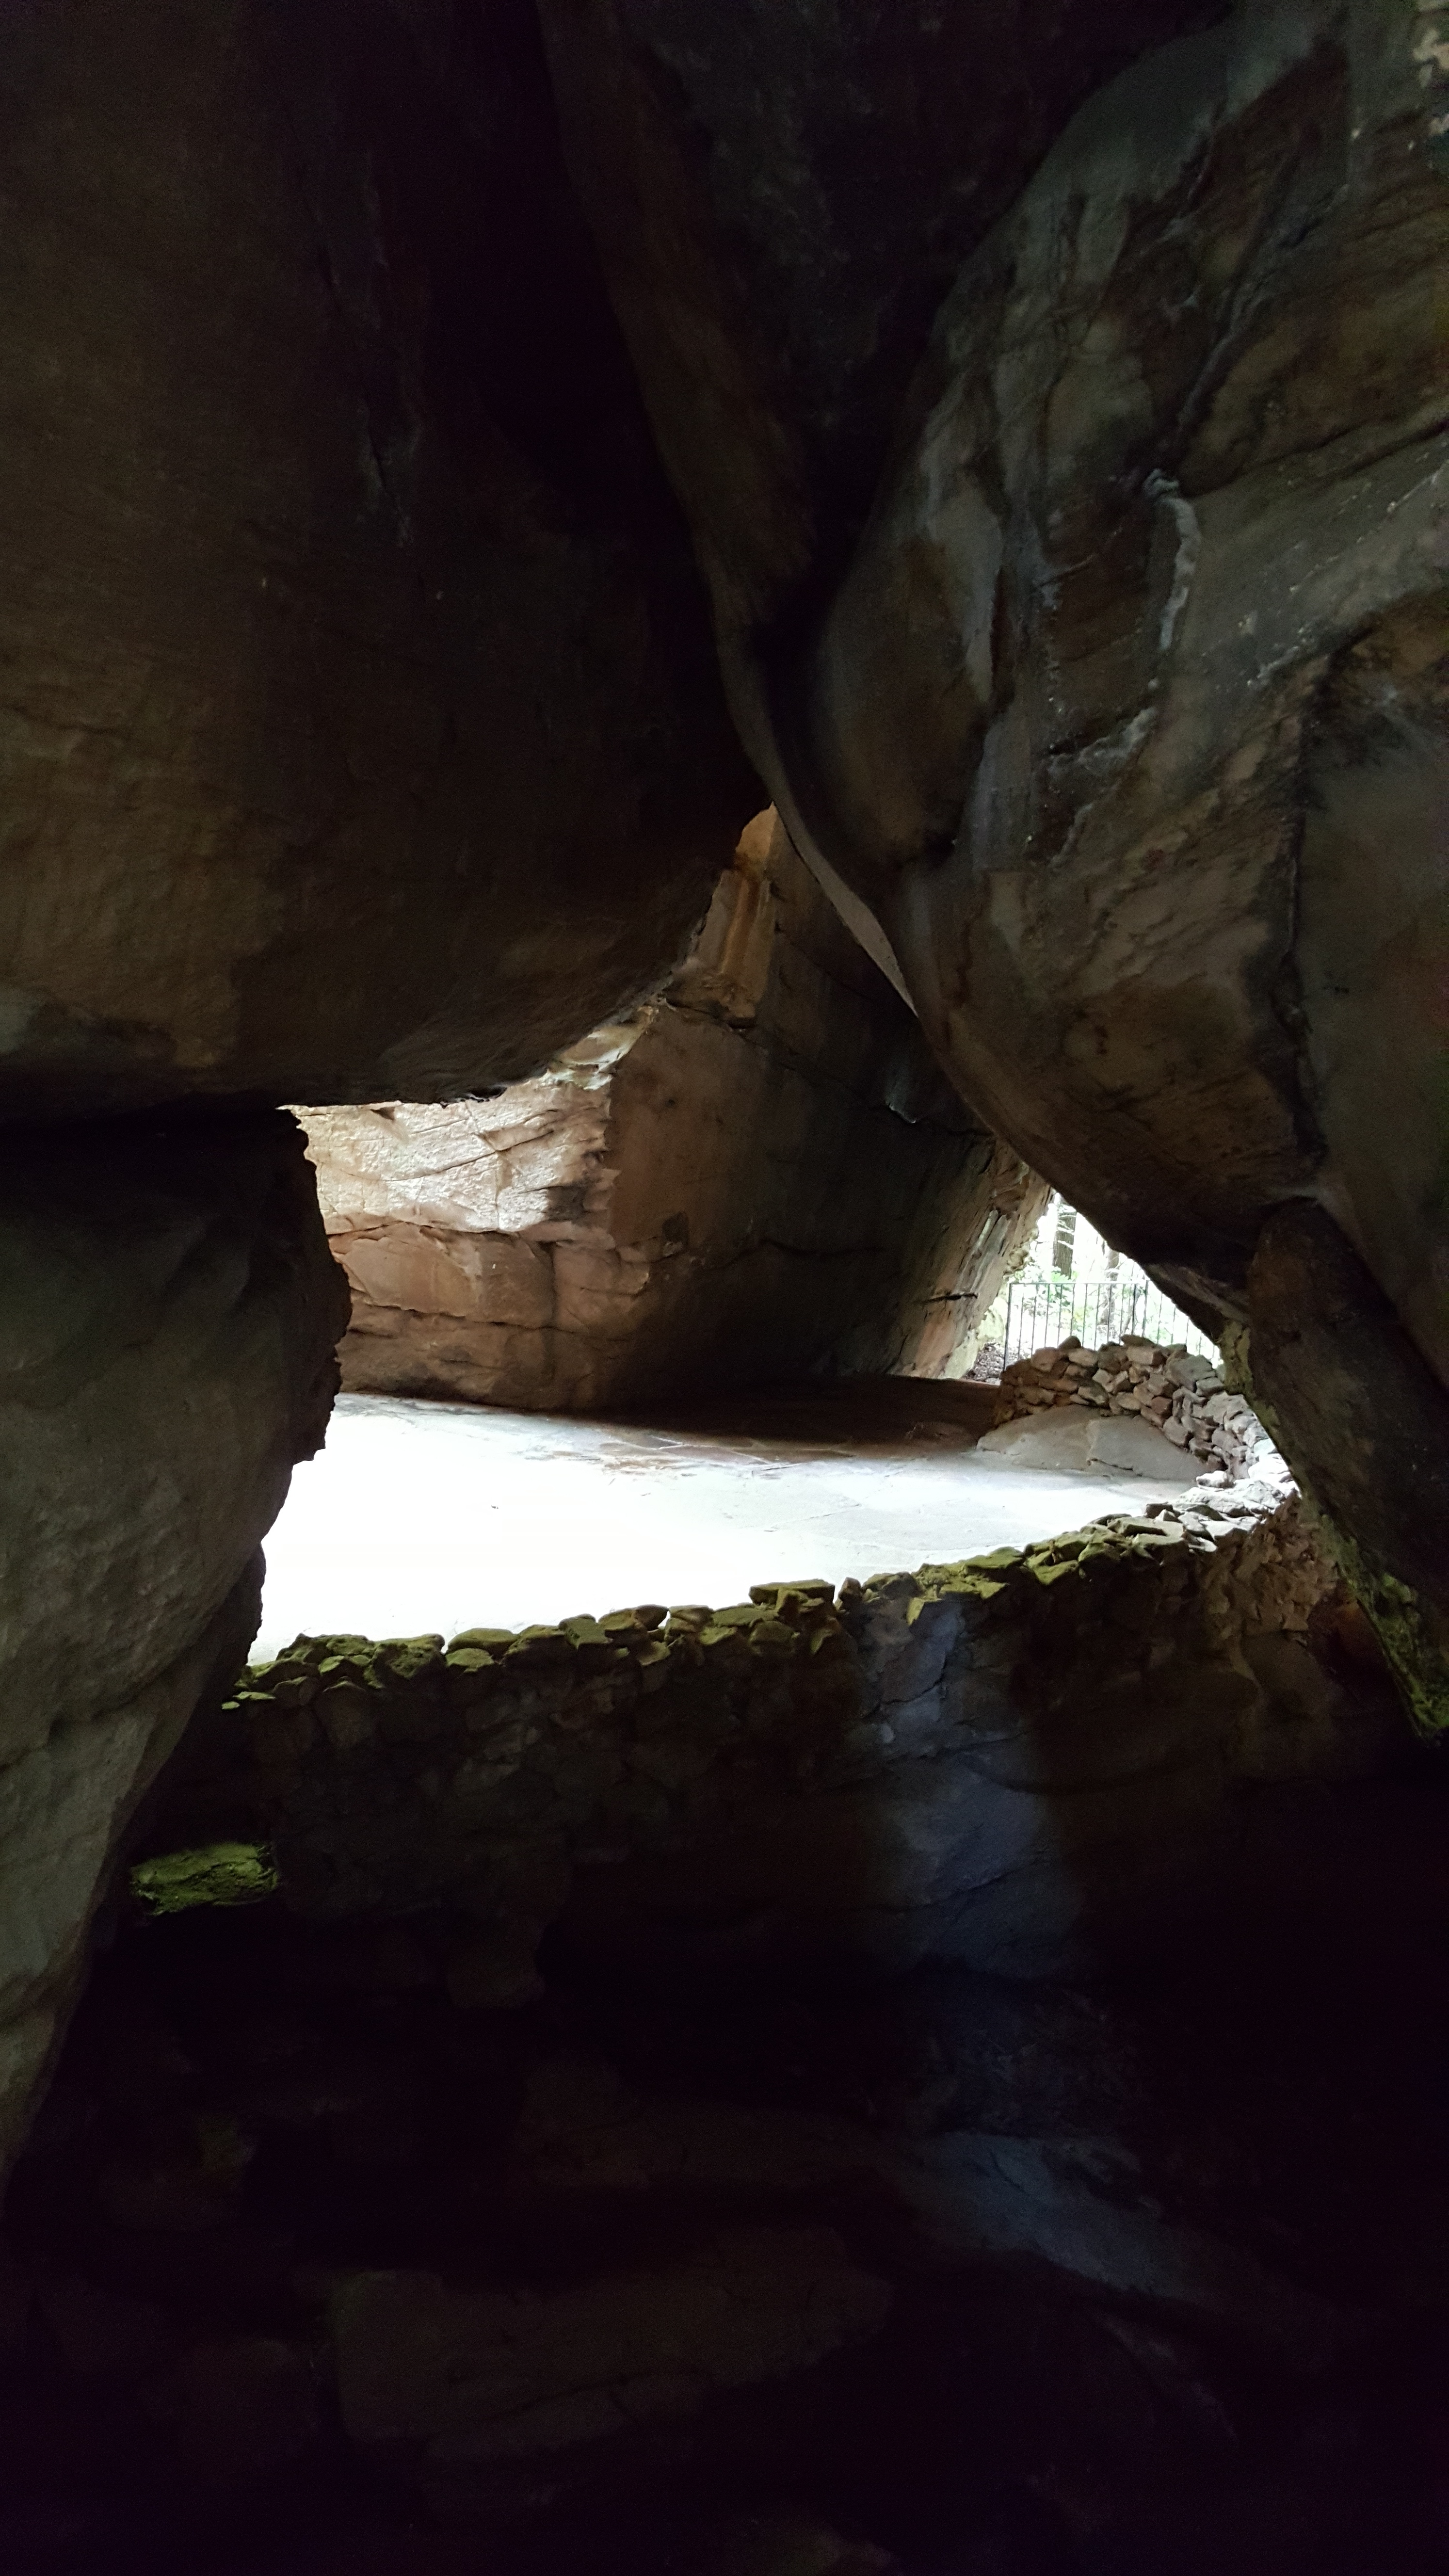
rock, formation, cave, caving, landform, sea cave, geographical feature, pit cave